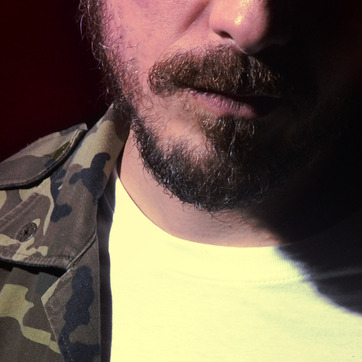
Material: hair